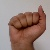
The image shows a hand gesture representing the letter 'A' in Indian Sign Language.